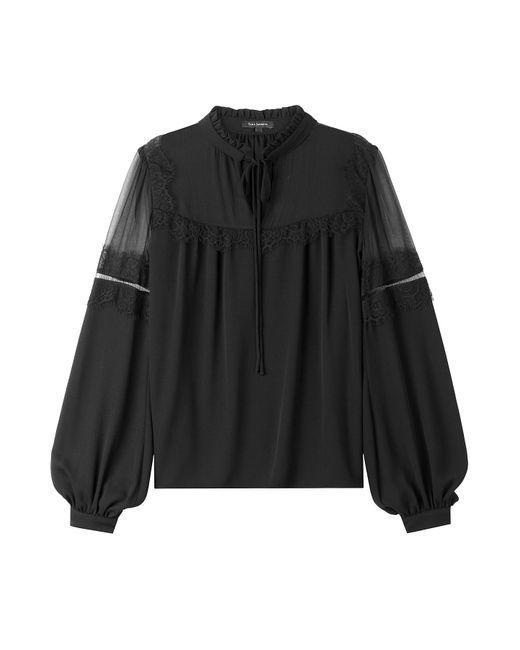
langärmliges Schnürtop in Schwarz für Damen